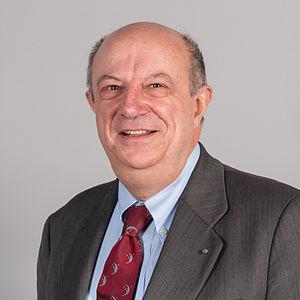
Santiago Fisas Ayxelá est un homme politique espagnol né le 29 août 1948 à Barcelone. Membre du Parti populaire, il est député européen depuis les élections européennes de 2009.